Vladimir Smirnov (fencer)

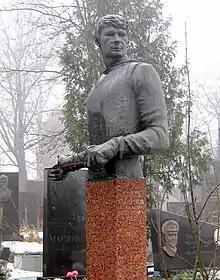
Tombstone of Vladimir Smirnov on his grave

Vladimir Viktorovich Smirnov (20 May 1954 – 29 July 1982) was a Soviet foil and épée fencer. He was the 1980 Olympic champion in men's foil, and the 1981 world champion in men's foil. He was killed accidentally in a bout during the 1982 World Fencing Championships in Rome, Italy.